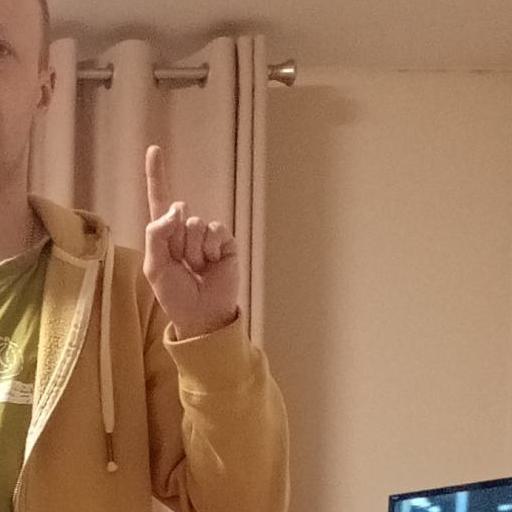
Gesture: one